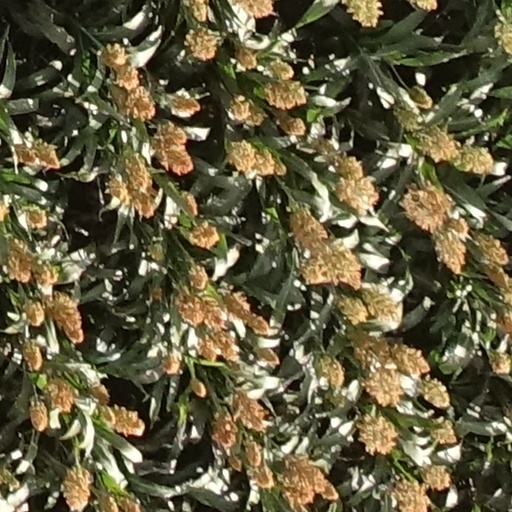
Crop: sorghum